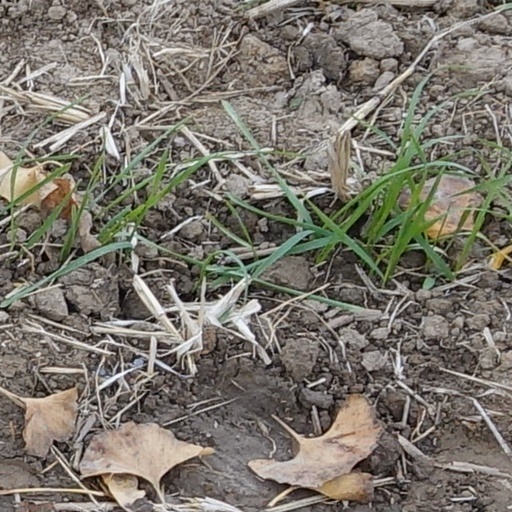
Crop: wheat